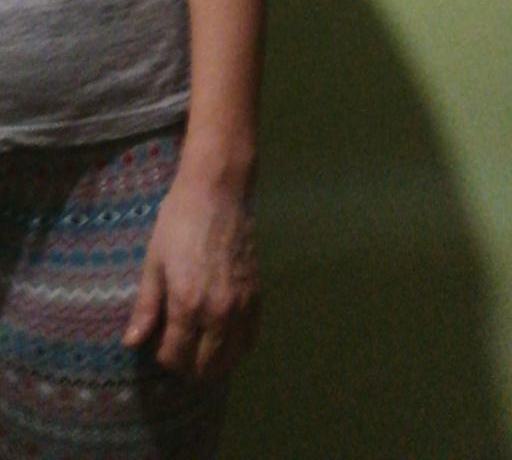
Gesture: no_gesture